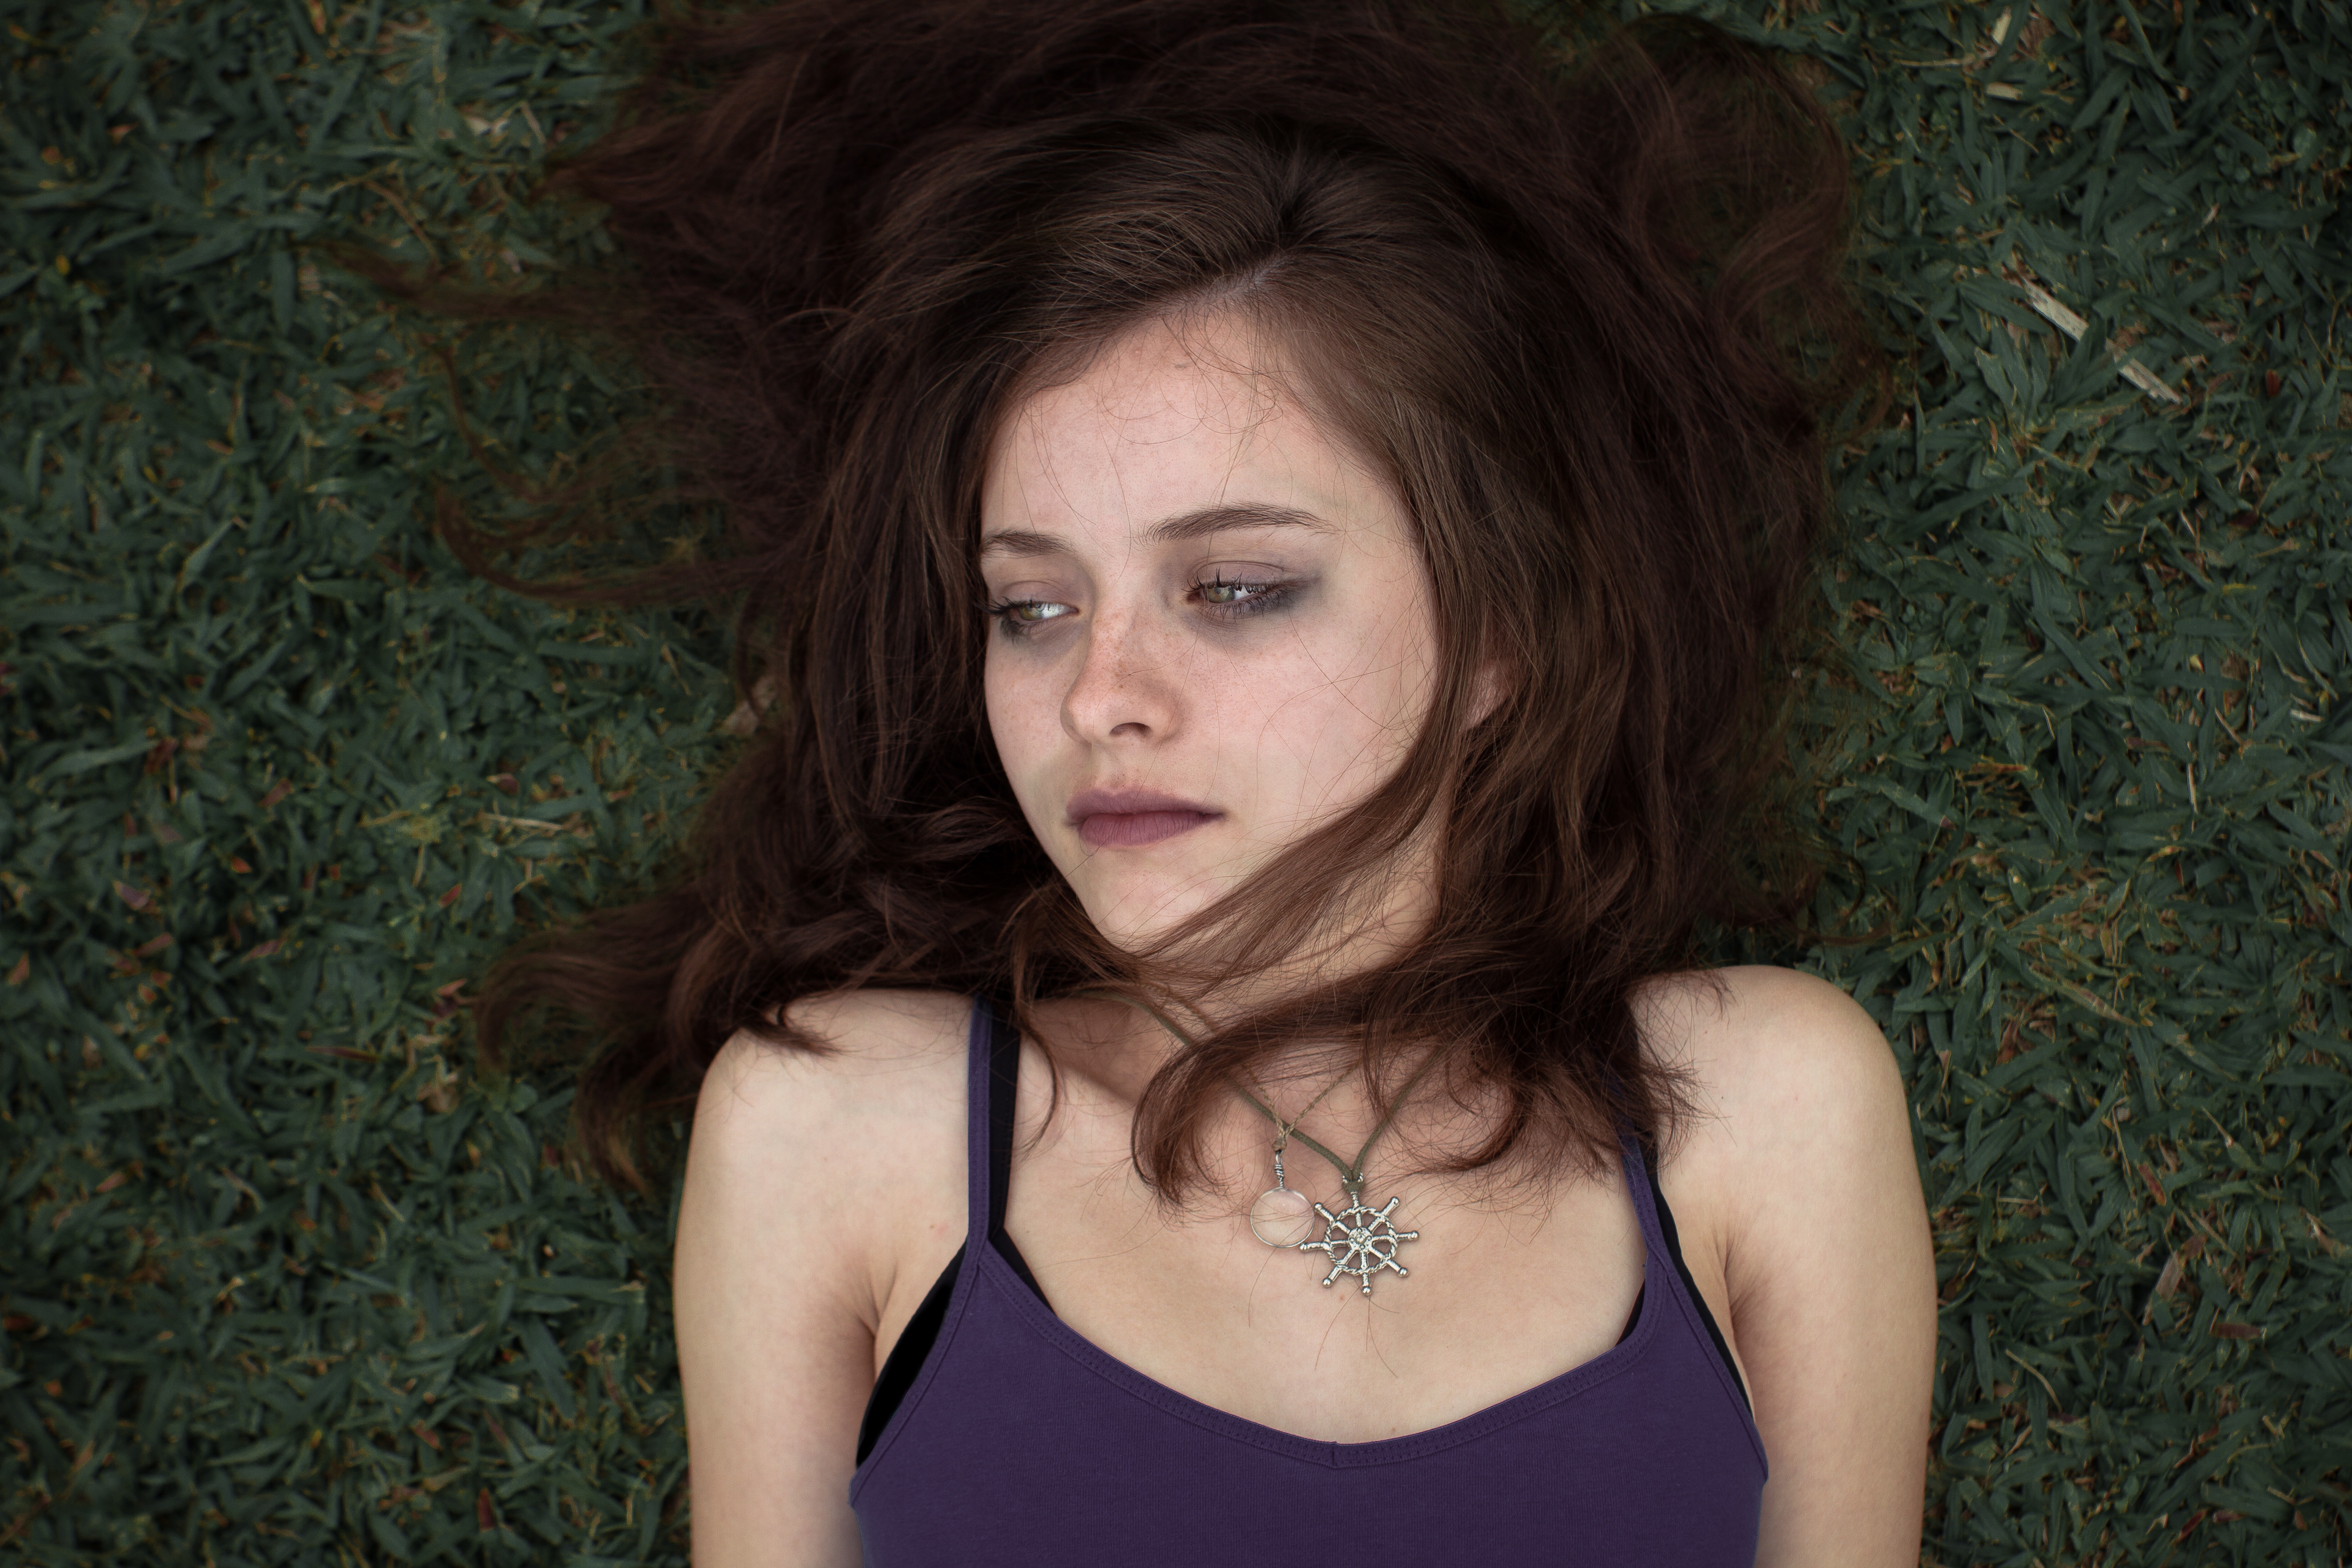
person, girl, woman, hair, photography, portrait, model, fashion, lady, facial expression, hairstyle, smile, long hair, face, eye, head, skin, beauty, blond, organ, photo shoot, brown hair, portrait photography, art model